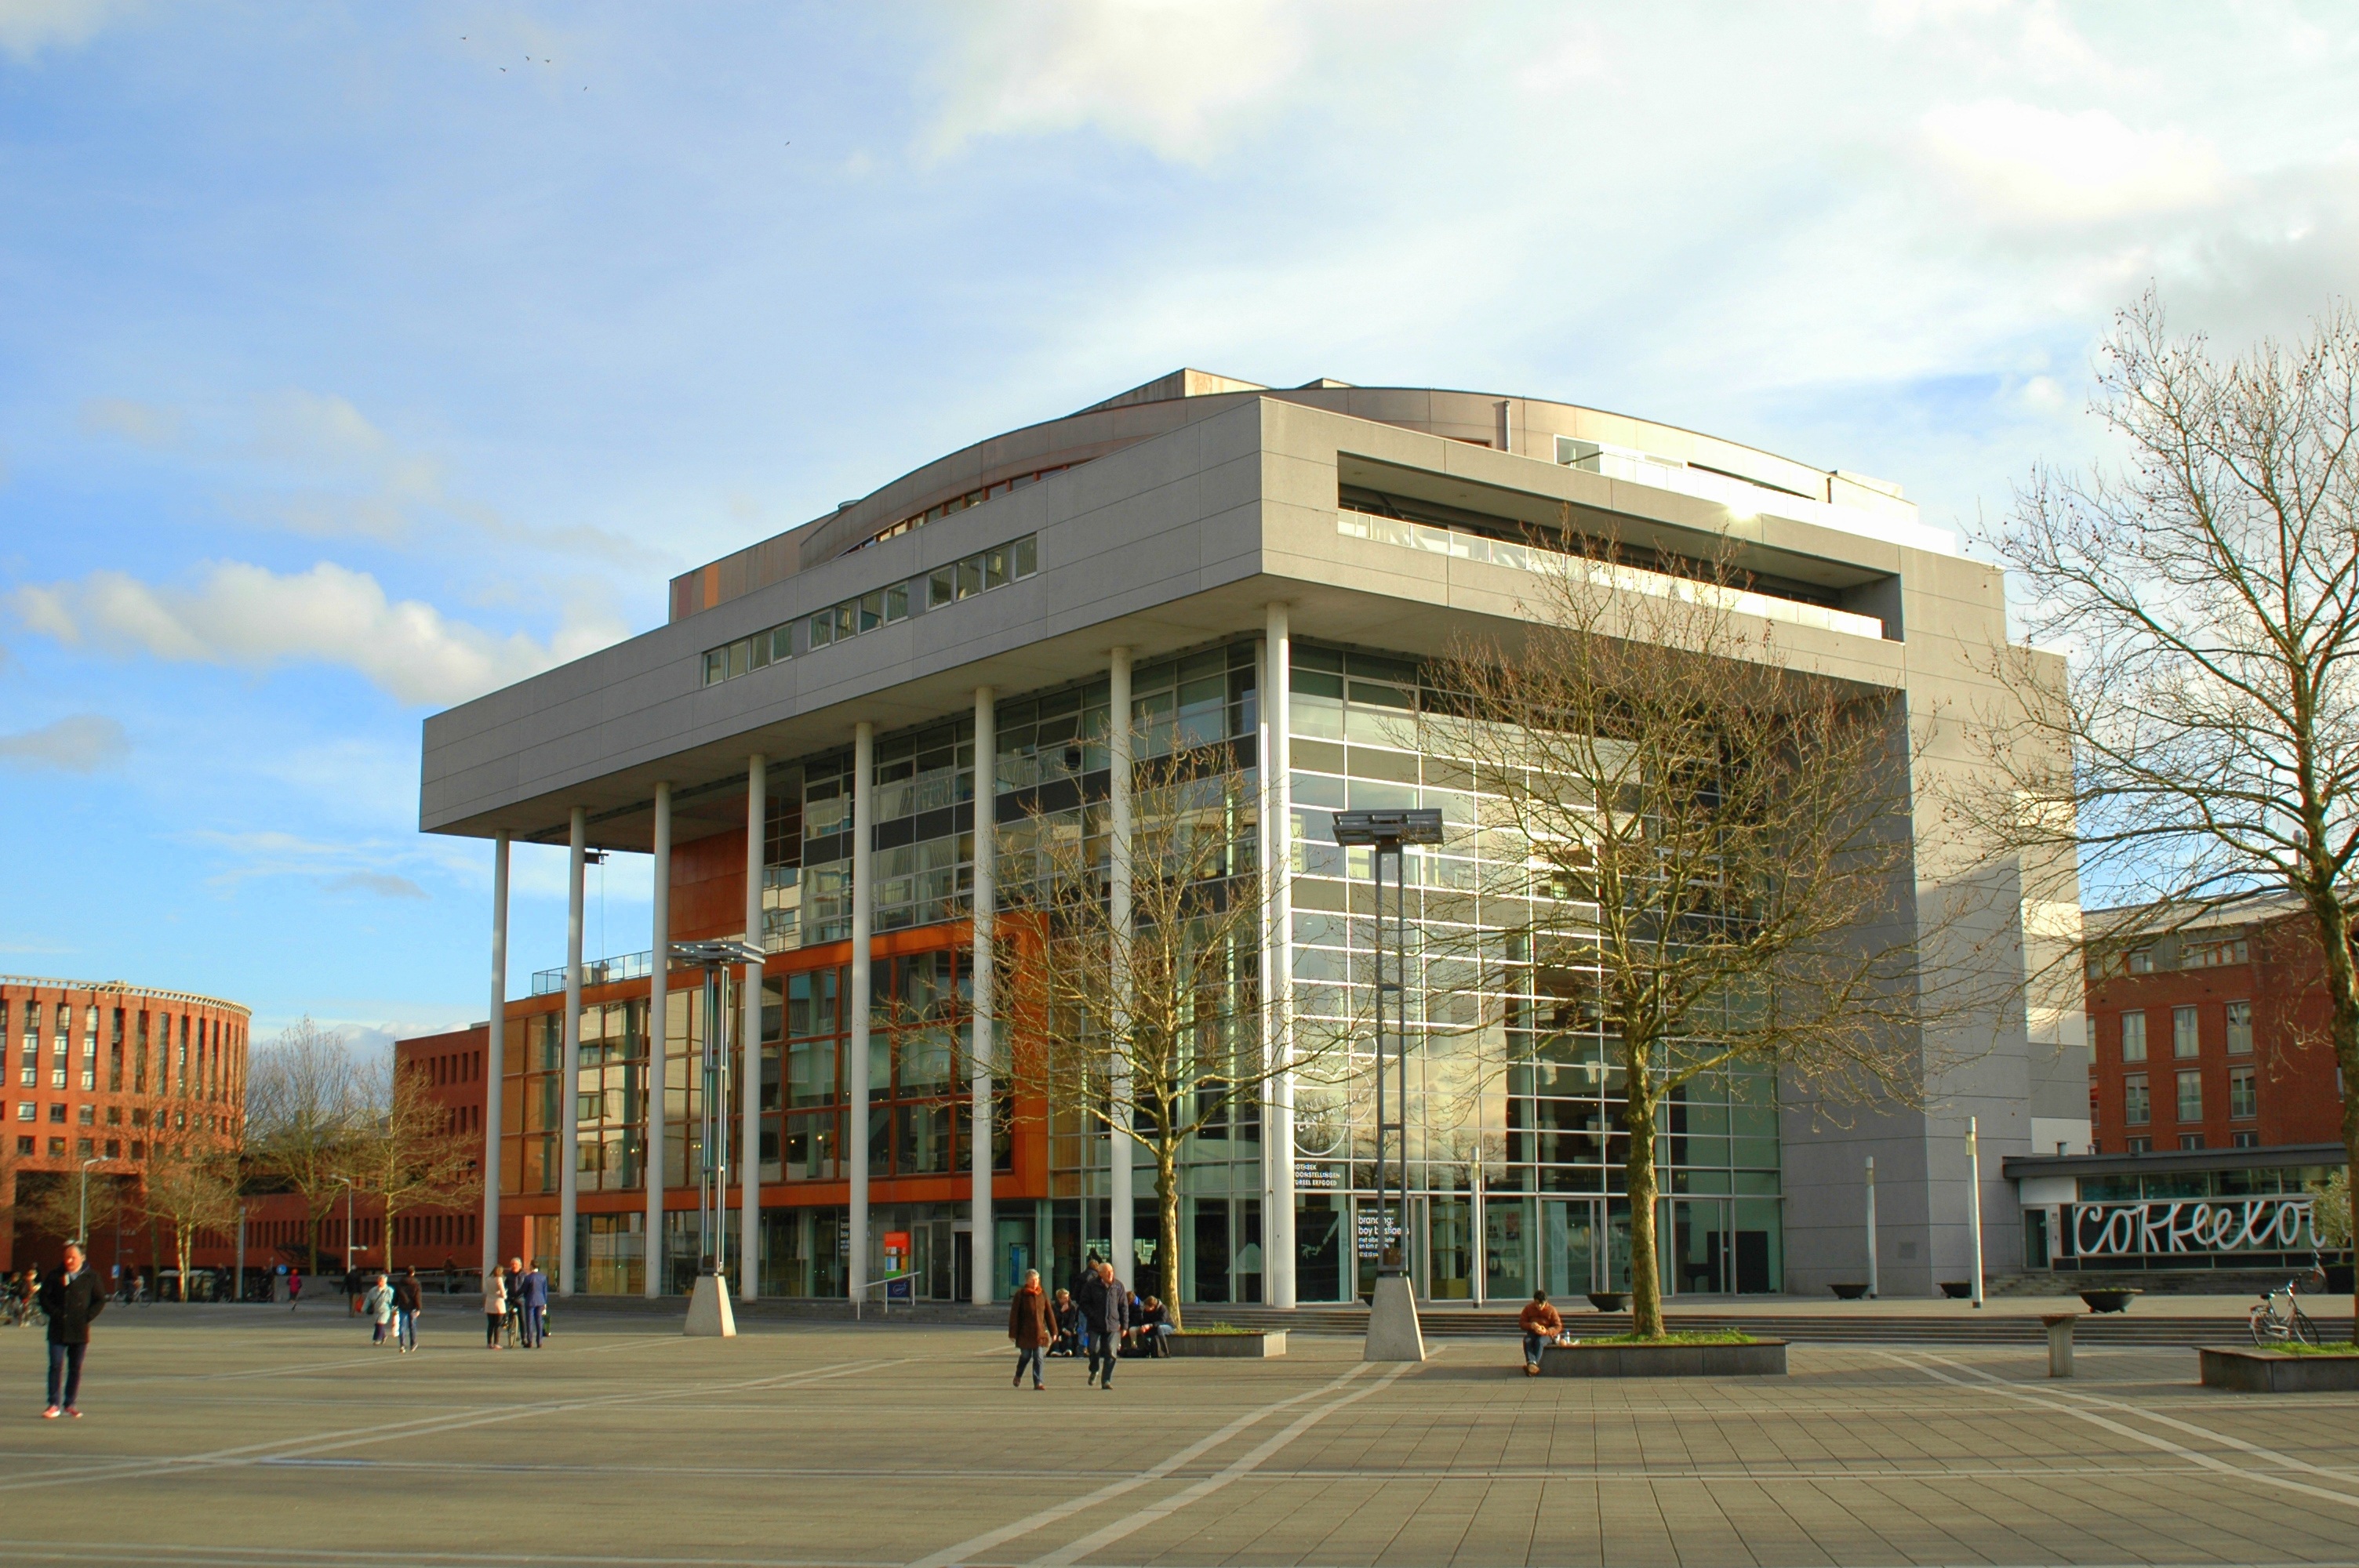
architecture, building, city, downtown, plaza, facade, campus, commercial building, headquarters, maastricht, neighbourhood, public library, shopping mall, residential area, centre ceramique